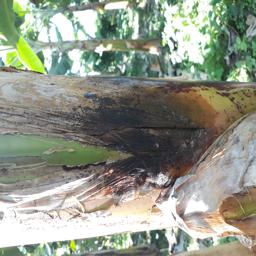
Label: PSEUDOSTEM WEEVIL